Tom and Jerry Special Shorts

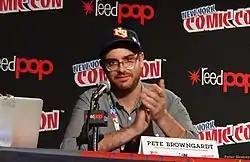
Peter Browngardt developed the shorts after doing so for "Looney Tunes Cartoons".

In February 2021, the shorts debuted on HBO Max with no prior announcement. According to Andrew Dickman, the series was worked on the crews spare time while on the production of "Looney Tunes Cartoons". Thought to be promotional marketing for the "Tom & Jerry" film, the shorts received positive reception from fans and critics.